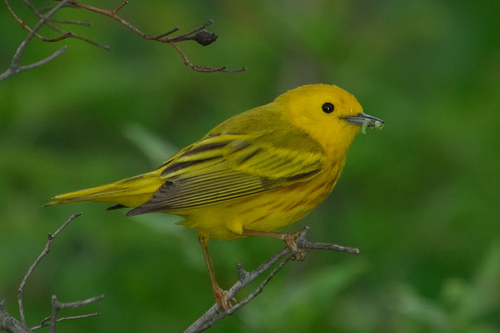
this is a yellow bird with grey wings and a grey beaka small yellow bird with black stripes through the wings and a little black bill.
this is a yellow bird with grey on its wings and a small beak.
this small bird has a bright yellow belly, breast, and head, a short black bill, and black & yellow stripped wings.
a little bird that is primarily yellow but has a deeper gray hue located in the primary and secondary feathers.
this bird has wings that are grey with a yellow bodythe small bird is yellow in color with a black bill.
this small yellow bird has a short black bill and black stripes on its primaries and secondaries.
this bird is yellow with black and has a very short beak.
this bird has wings that are black and has a yellow body
Species: Yellow Warbler